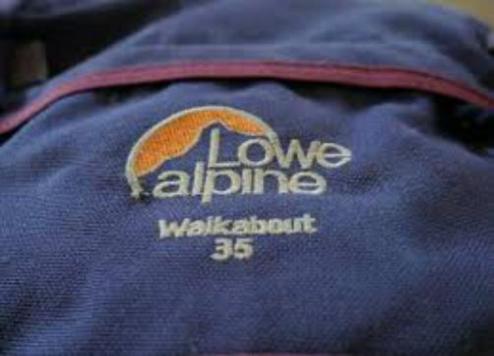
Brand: lowe alpine
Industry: Sports